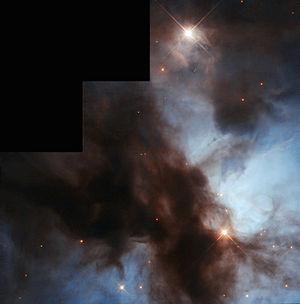
NGC 1579, aussi appelé la Trifide du nord, est une nébuleuse diffuse située dans la constellation de Persée. L'image en lumière visible provenant de l'Observatoire du mont Lemmon montre qu'elle renferme une nébuleuse en émission et une nébuleuse par réflexion. Elle a été découverte par l'astronome germano-britannique William Herschel en 1788.